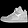
Label: Sneaker